Pink Lady (duo)

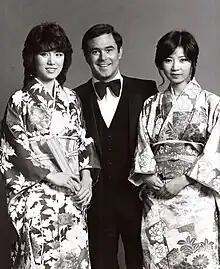
Pink Lady and Jeff Altman in a promotional picture of their eponymous show, 1980

Afterwards, the duo appeared with comedian Jeff Altman in the variety show "Pink Lady and Jeff," a mixture of musical numbers and sketch comedy. The fact that Mie and Kei knew very little English limited their potential as comedians, and also caused them a great amount of stress, since both were essentially forced to memorize dialogue neither could understand. On top of that, they were forbidden to perform any of their Japanese hits until late in the show's short run, being forced to struggle through English-language disco and pop hits such as "Yesterday" and "Knock on Wood." "Pink Lady and Jeff" lasted only six weeks in prime time on NBC before being pulled off the air, and to this day is celebrated by many as one of the worst television shows in history, as well as single-handedly killing off the variety show format that had been a staple of American television since its early days. Frustrated by their show's failure, Pink Lady returned to Japan and never again attempted a run at the U.S. market. The albums and singles they released in America are now out of print, and one of the only ways for U.S. fans to get hold of Pink Lady's music is through Japanese imports.